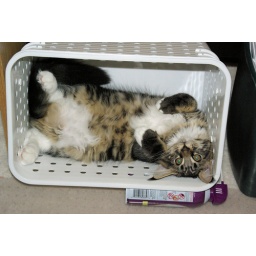
zifu cat in a basket